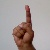
The image shows a hand gesture representing the letter 'D' in Indian Sign Language.